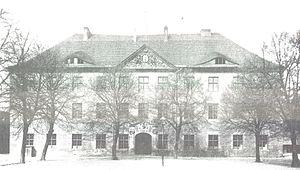
L'université brandebourgeoise de Francfort ou Alma Mater Viadrina est la première université du Brandebourg. Elle a été fondée en 1506 à Francfort-sur-l'Oder et a cessé d'exister en 1811. Pendant les années de peste, en 1613, 1625, 1626 et 1656, elle a été transférée dans la ville de Fürstenwalde.